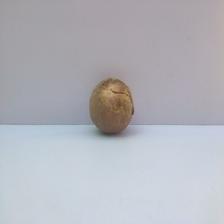
Size: Spoiled